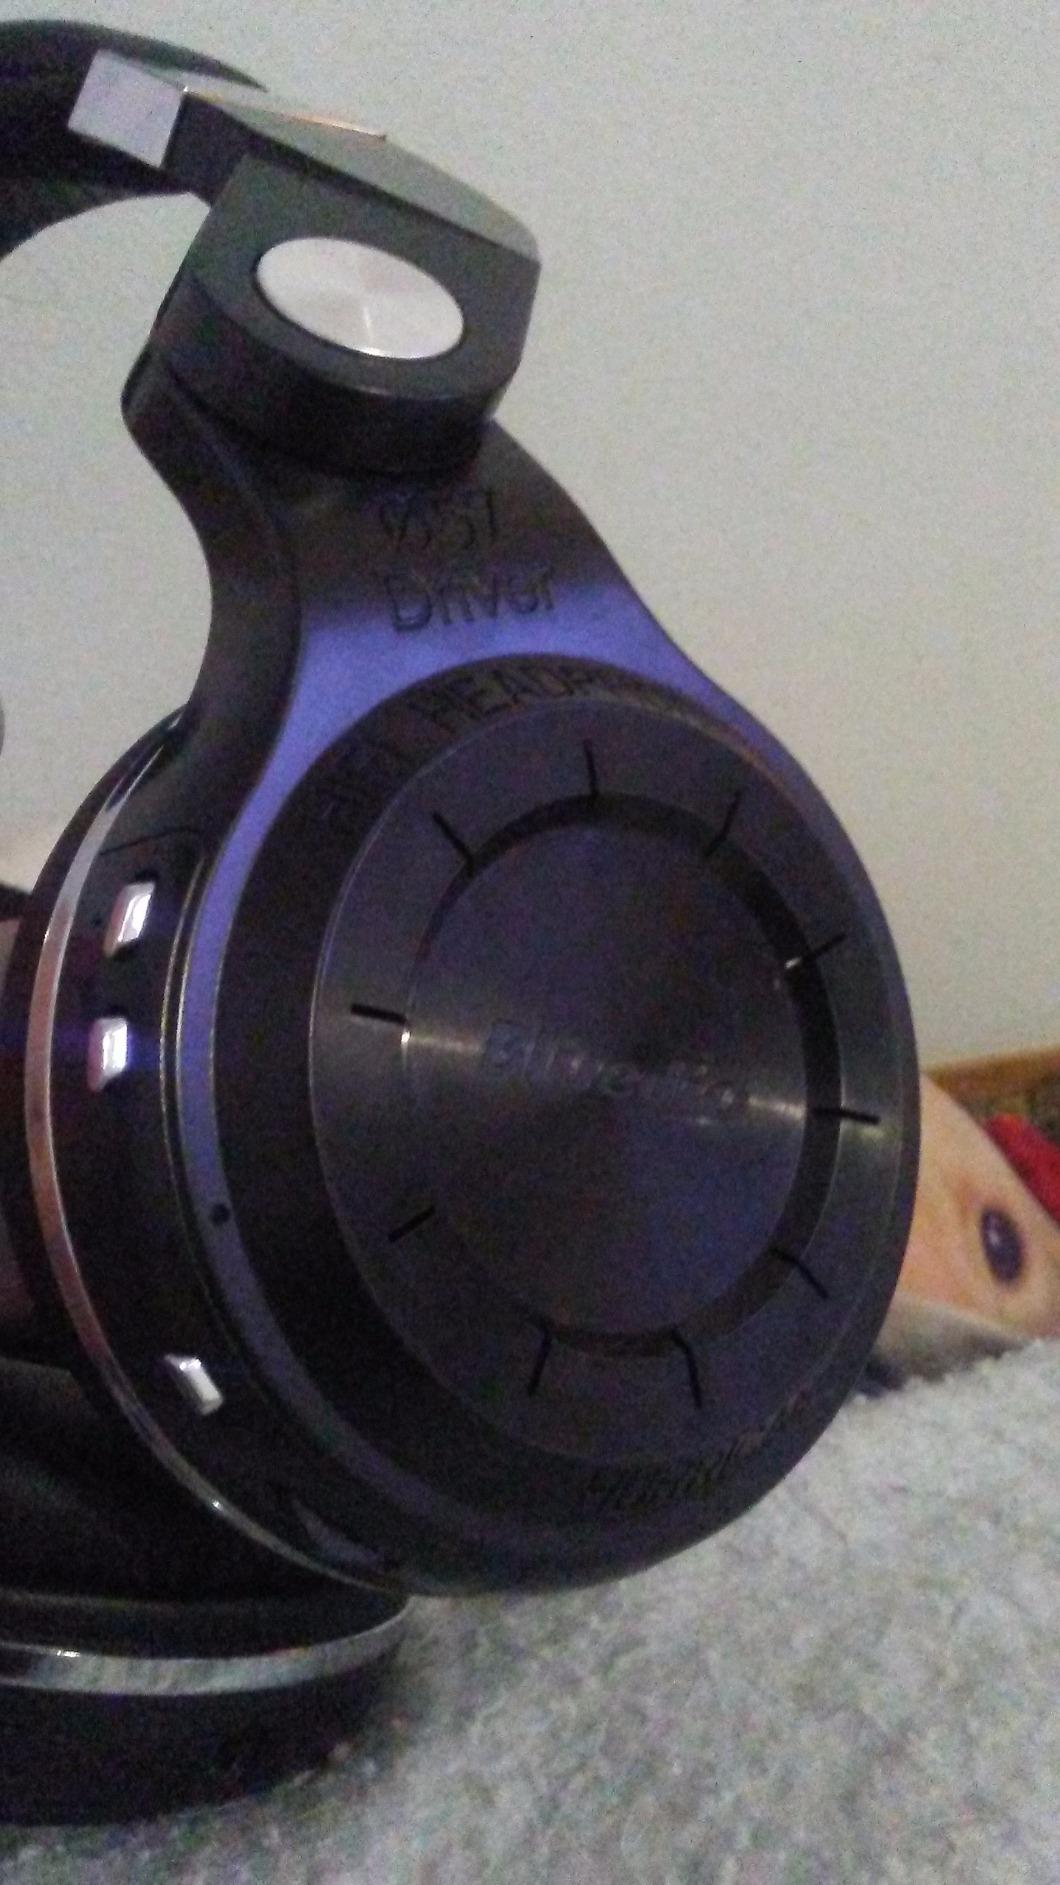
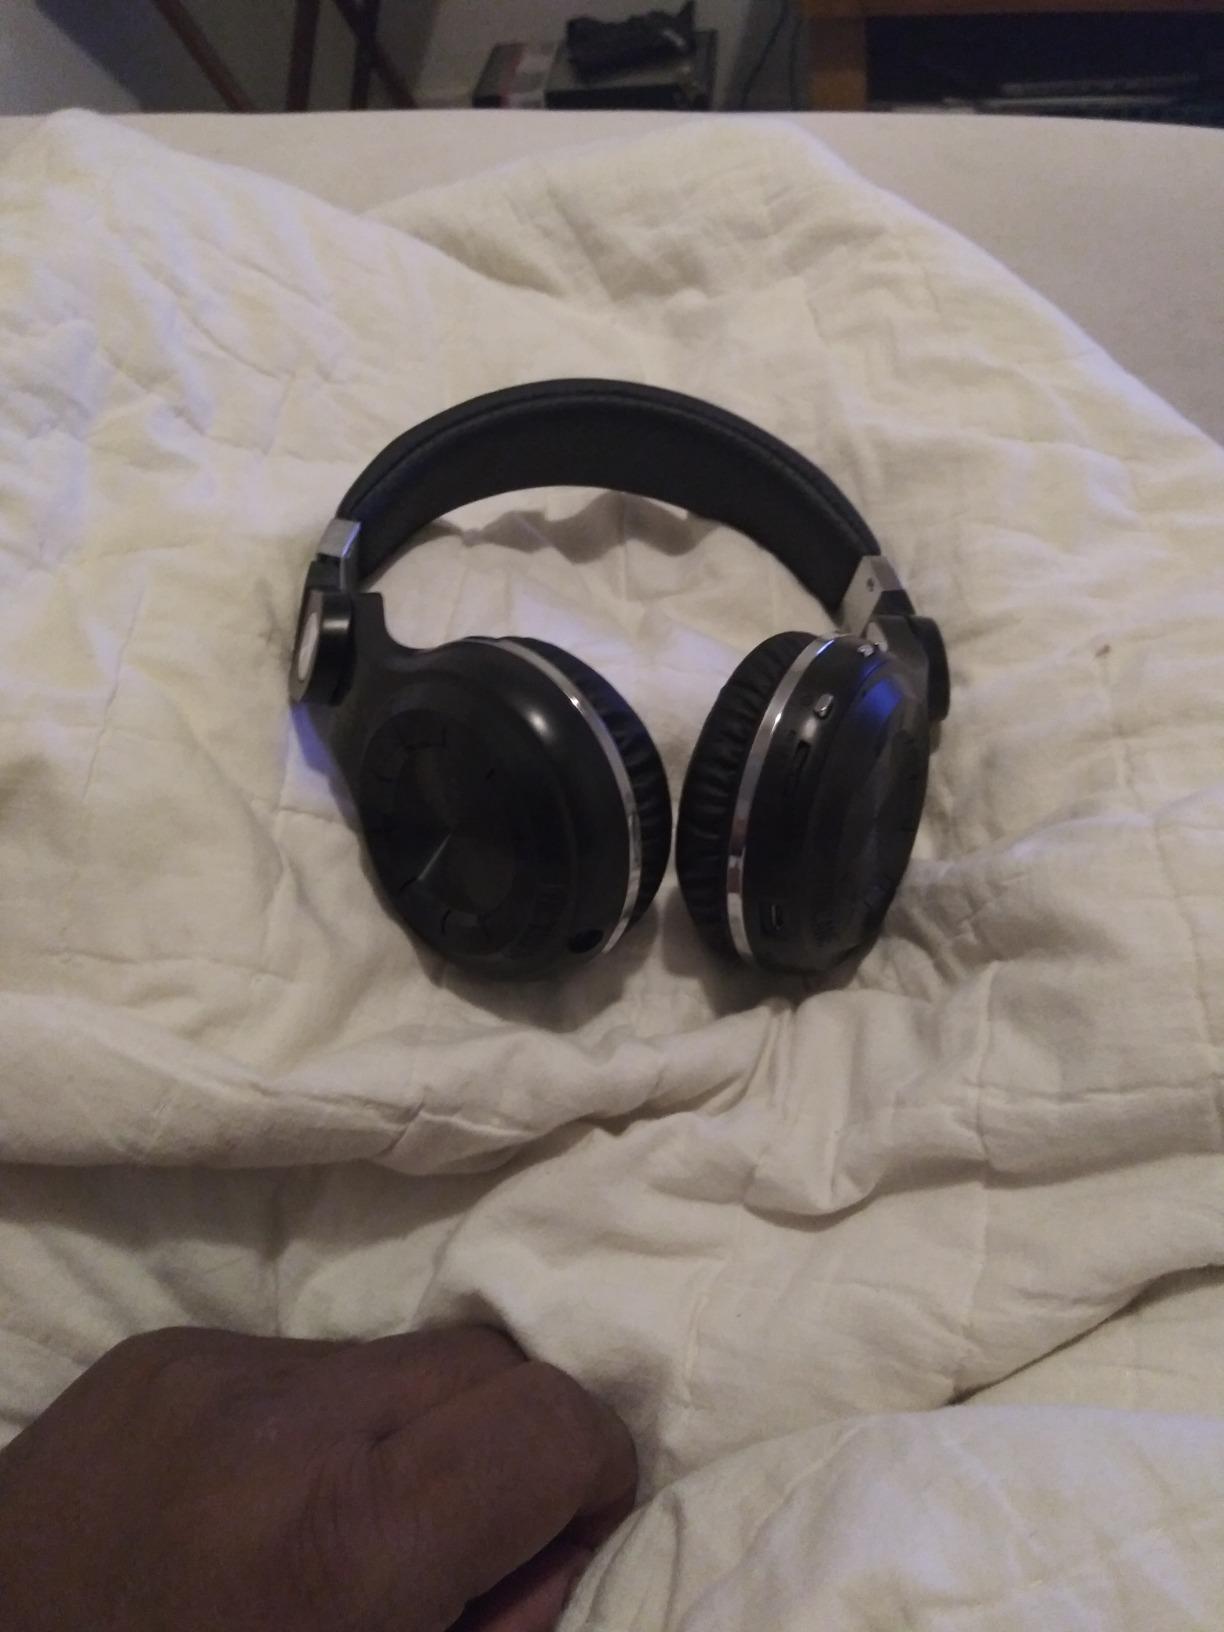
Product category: headphones
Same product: yes